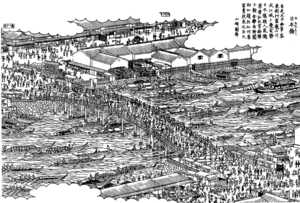
La rivière Nihonbashi est une petite rivière de Tokyo qui coule de l’arrondissement de Chiyoda à celui de Chūō-ku sur 4,8 km. Elle diverge de la Kanda-gawa au niveau du pont Koishikawa et se jette dans la Sumida-gawa près du pont Eitai. Elle borde les douves extérieures du Kōkyo. Son nom vient du pont Nihonbashi qui la traverse.